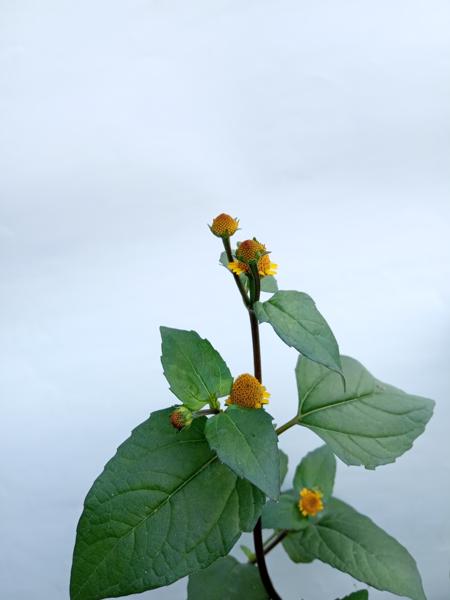
Weed species: Synedrella nodiflora